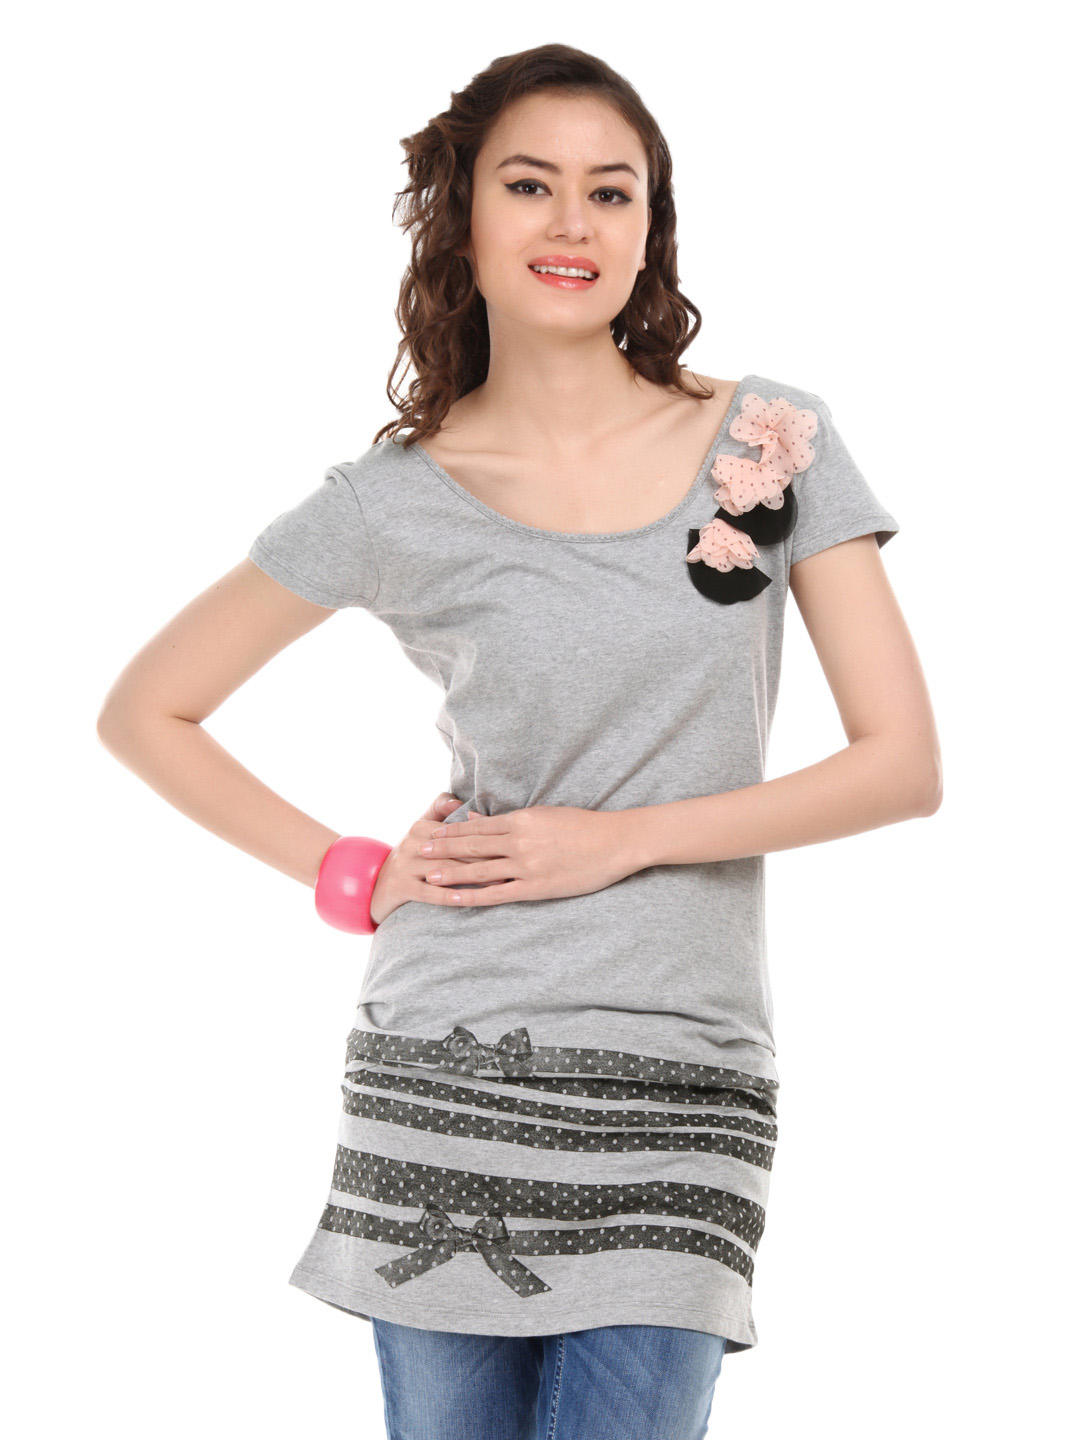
United Colors of Benetton Women Grey Tunic
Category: Apparel / Topwear / Tunics
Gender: Women
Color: Grey
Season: Summer 2012
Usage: Casual